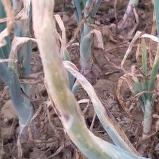
Crop: Onion
Condition: alternaria-d